Multiple religious belonging

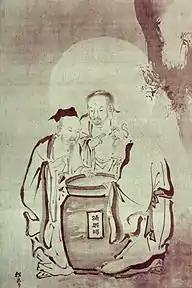
A traditional representation of "The Vinegar Tasters", an allegorical image representing Buddha, Confucius, and Laozi

Multiple religious belonging, also known as double belonging, refers to the idea that individuals can belong to more than one religious tradition. While this is often seen as a common reality in regions such as Asia with its many non-exclusionary religions (such as Hinduism, Buddhism, Taoism, and Confucianism), religious scholars have begun to discuss multiple religion belonging with respect to religious traditions such as Judaism, Christianity, and Islam.